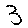
Label: 3